Atomic radius

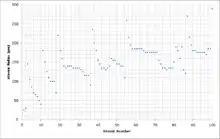
A graph comparing the atomic radius of elements with atomic numbers 1–100. Accuracy of ±5 pm.

Electrons in atoms fill electron shells from the lowest available energy level. As a consequence of the Aufbau principle, each new period begins with the first two elements filling the next unoccupied s-orbital. Because an atom's s-orbital electrons are typically farthest from the nucleus, this results in a significant increase in atomic radius with the first elements of each period.